Viveca Serlachius

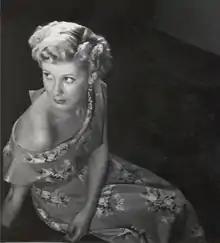
Viveca Serlachius

Viveca Elisabeth Marianne Serlachius Olsson (2 March 1923 – 9 January 1993) was a Finnish-born Swedish actress, best known as the first actress to play Pippi Longstocking on film, "Pippi Longstocking" in 1949, when she was aged 26 portraying a 9-year-old girl.